Sports in North America

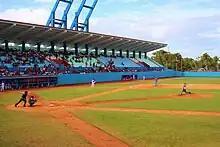
Baseball in Cuba

Association football (soccer) is the most popular sport in almost all North, Central American and Caribbean Countries. Unqualified, "football" is generally understood to refer to whichever form of football is the most popular in the regional context in which the word appears. For example, "football" unqualified primarily refers to American football in the U.S., Canadian football in Canada, and association football in Mexico, the Caribbean, and Central America. The word "soccer" is used to refer to association football by many people in the U.S. and Canada.